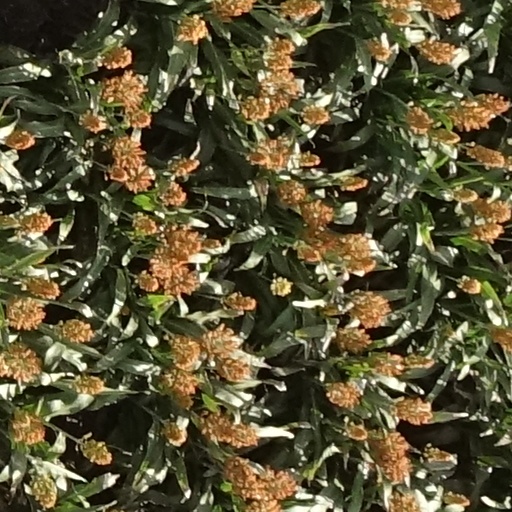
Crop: sorghum